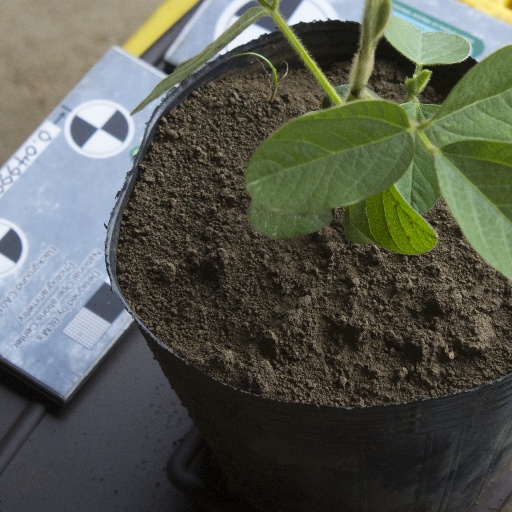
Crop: soybean